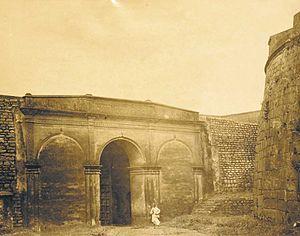
Le Fort de Bangalore a été construit à l'origine en terre, en 1537 sous le règne de Kempe Gowda Iᵉʳ, un vassal du Royaume de Vijaynagara et fondateur de Bangalore, aujourd'hui Bengaluru.